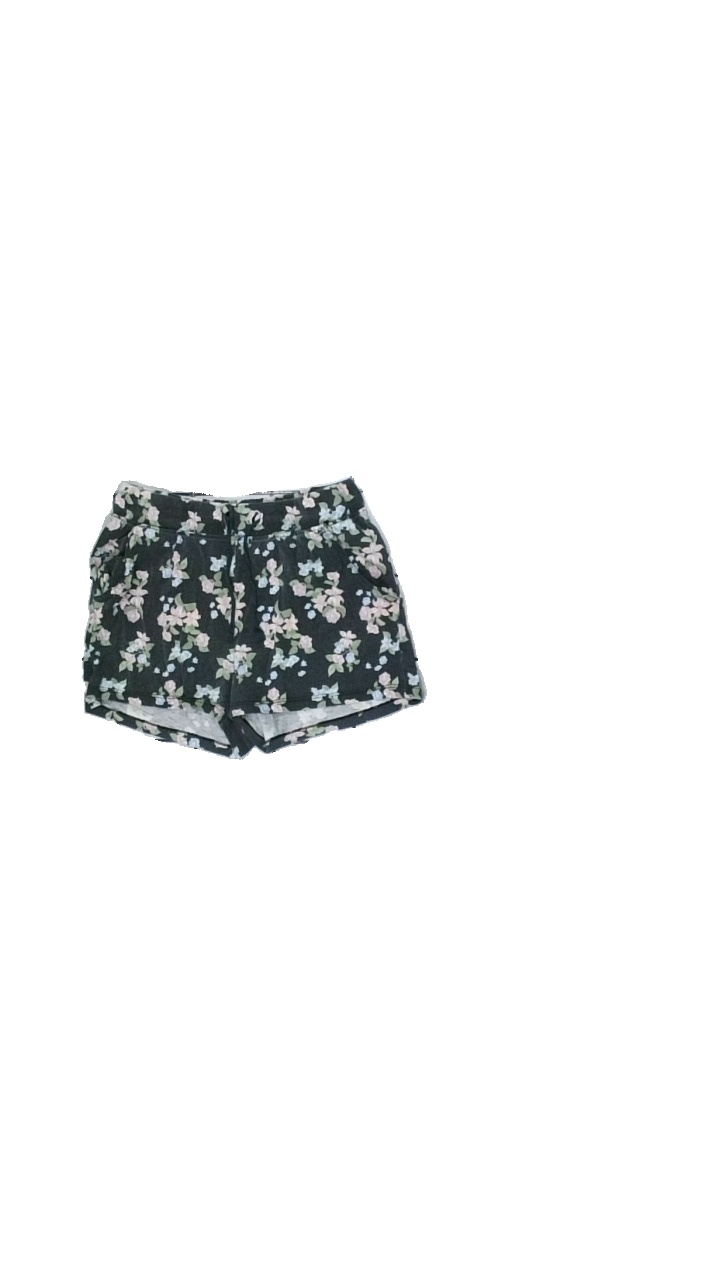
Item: Shorts (Children)
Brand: Basic
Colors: Multicolor, Grey, Blue, White, Green, Pink
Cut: Regular
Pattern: Floral print
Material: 100%cotton
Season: Summer
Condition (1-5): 2
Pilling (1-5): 2
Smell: Minor
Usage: Export
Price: <50